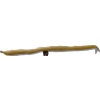
Label: bean_pod